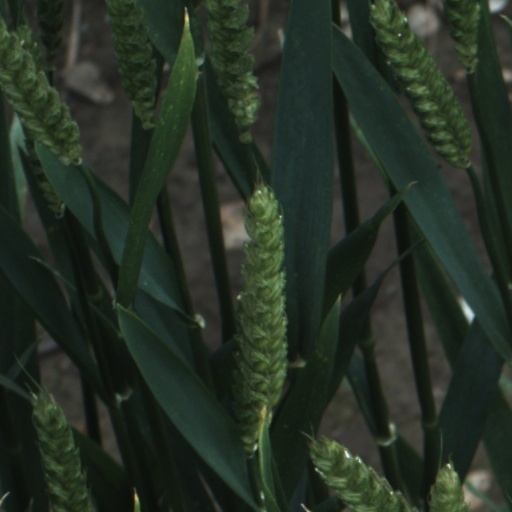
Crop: wheat